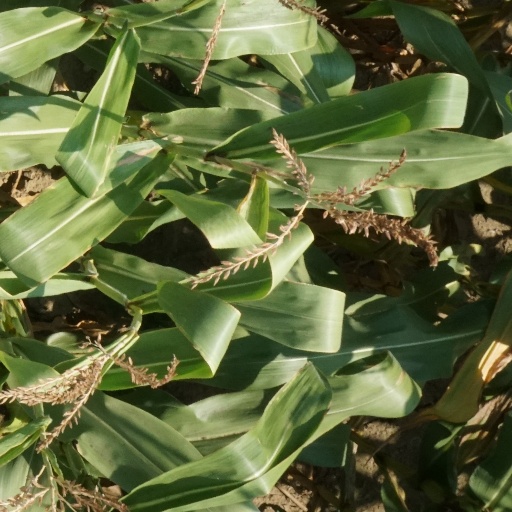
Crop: maize; corn